William Lamb (sculptor)

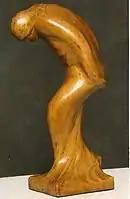
Sou'wester 1947.

Lamb's first major work was The Cynic, a head modelled from an apprentice in 1924. It was exhibited at the Salon (Paris) in 1925 as Tȇte de Garcon.